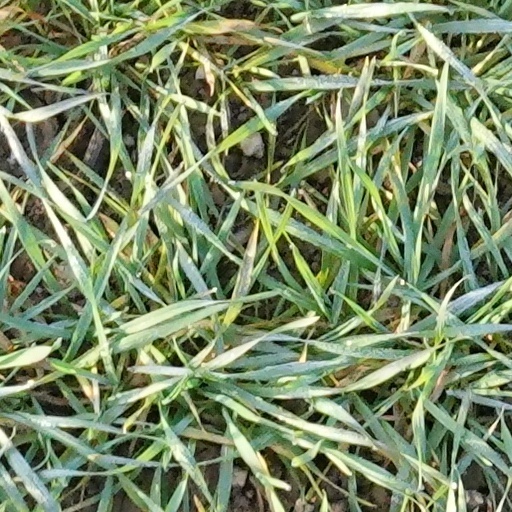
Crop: wheat